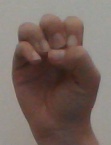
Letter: ha